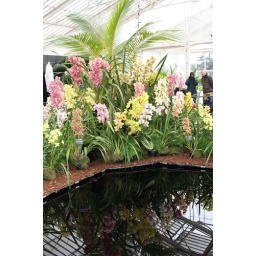
Taken in the water lily house